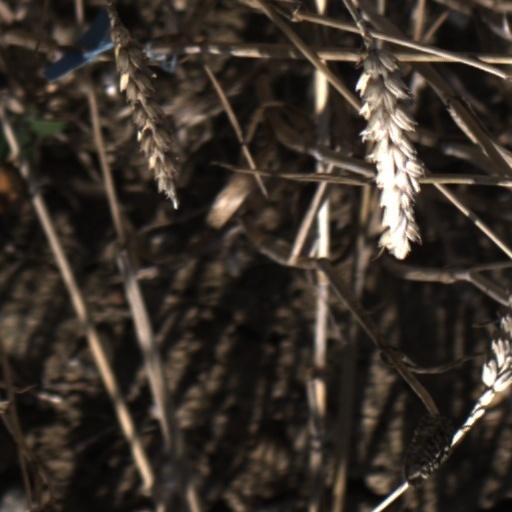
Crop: wheat